Sulphur Springs Valley

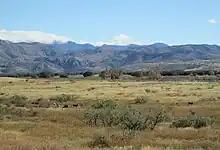
Mule deer in the Sulphur Springs Valley.

Drainage is from north to south, with a moderately sized endorheic basin, named the Willcox Playa, occupying the northern area. The southern portion of the valley drains into Mexico through Douglas, Arizona through Agua Prieta, Sonora, and into the Yaqui River.